2019 Southeast Asian haze

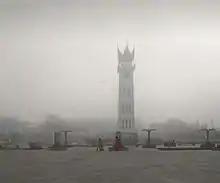
Jam Gadang in Bukittinggi, West Sumatra, Indonesia on 17 September 2019.

Following the previous critical 2015 Southeast Asian haze that traced its origin in Indonesia, forest fires in the country returned in July with of land burned across the country that caused trans-boundary haze towards Malaysia and Singapore. The government sent 9000 military, police and disaster agency personnel to fight the fires.